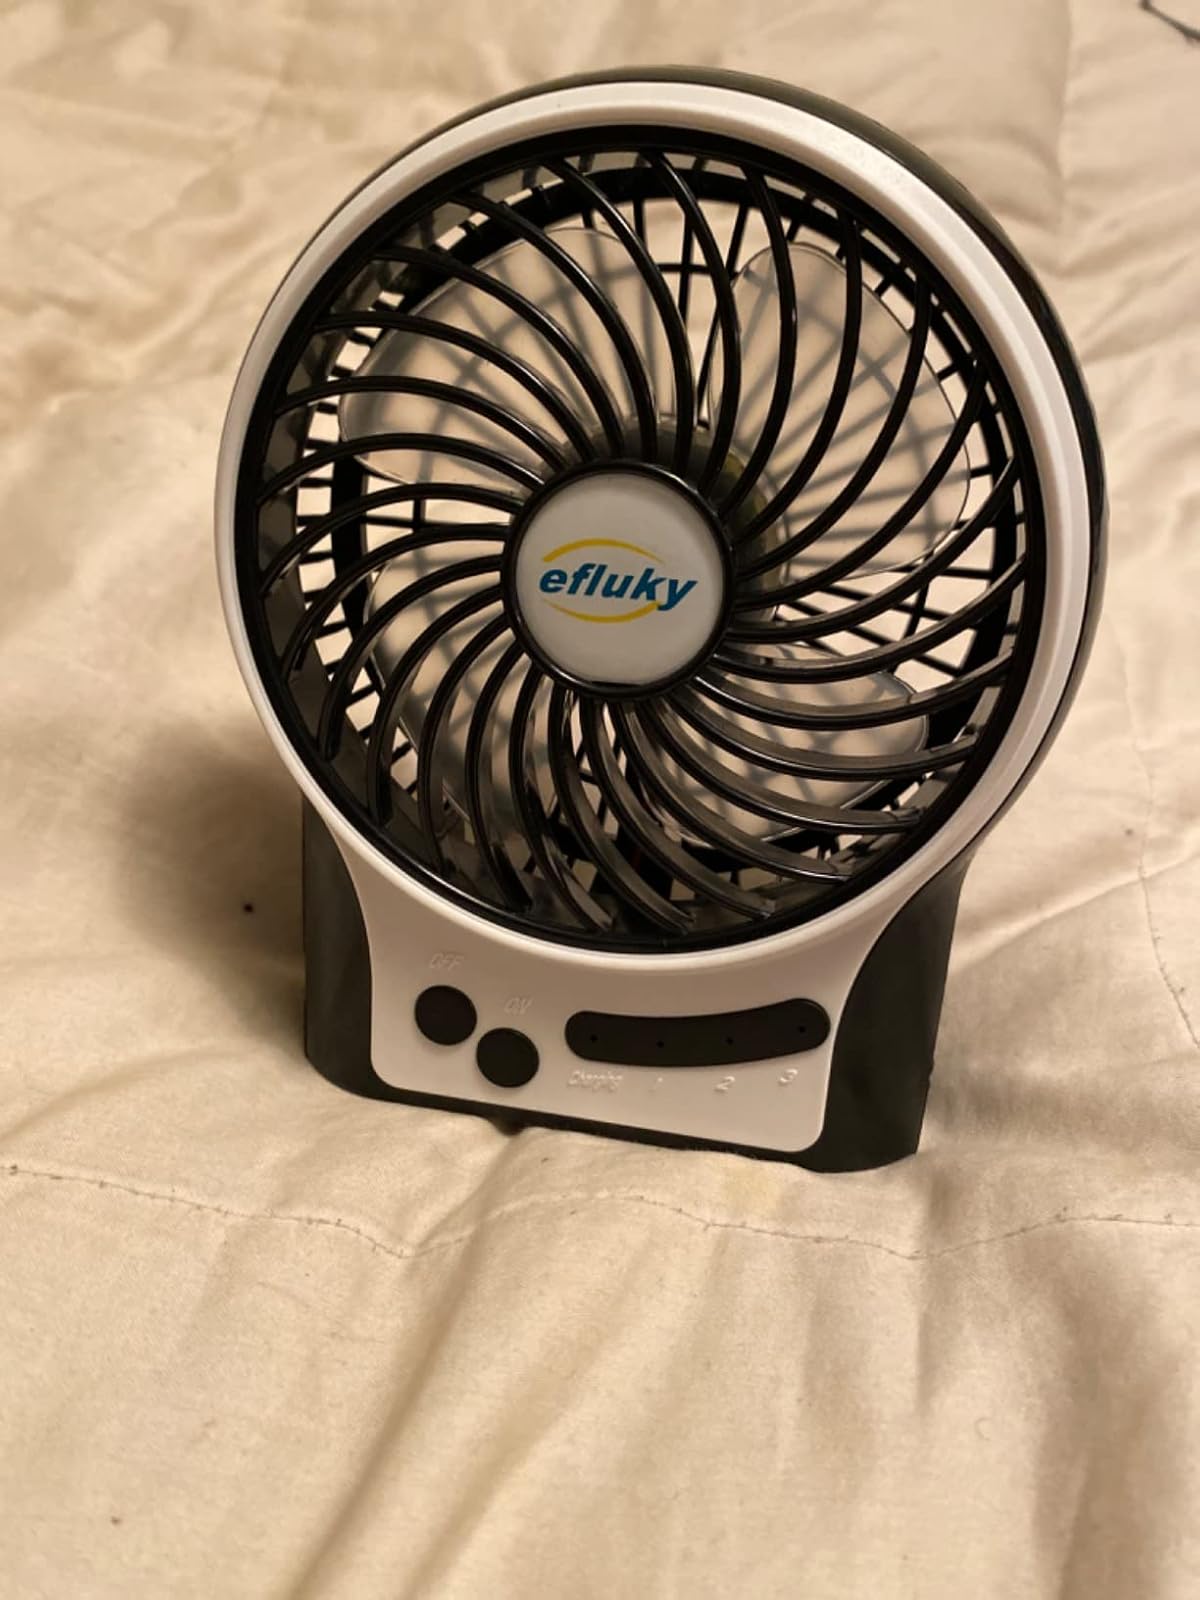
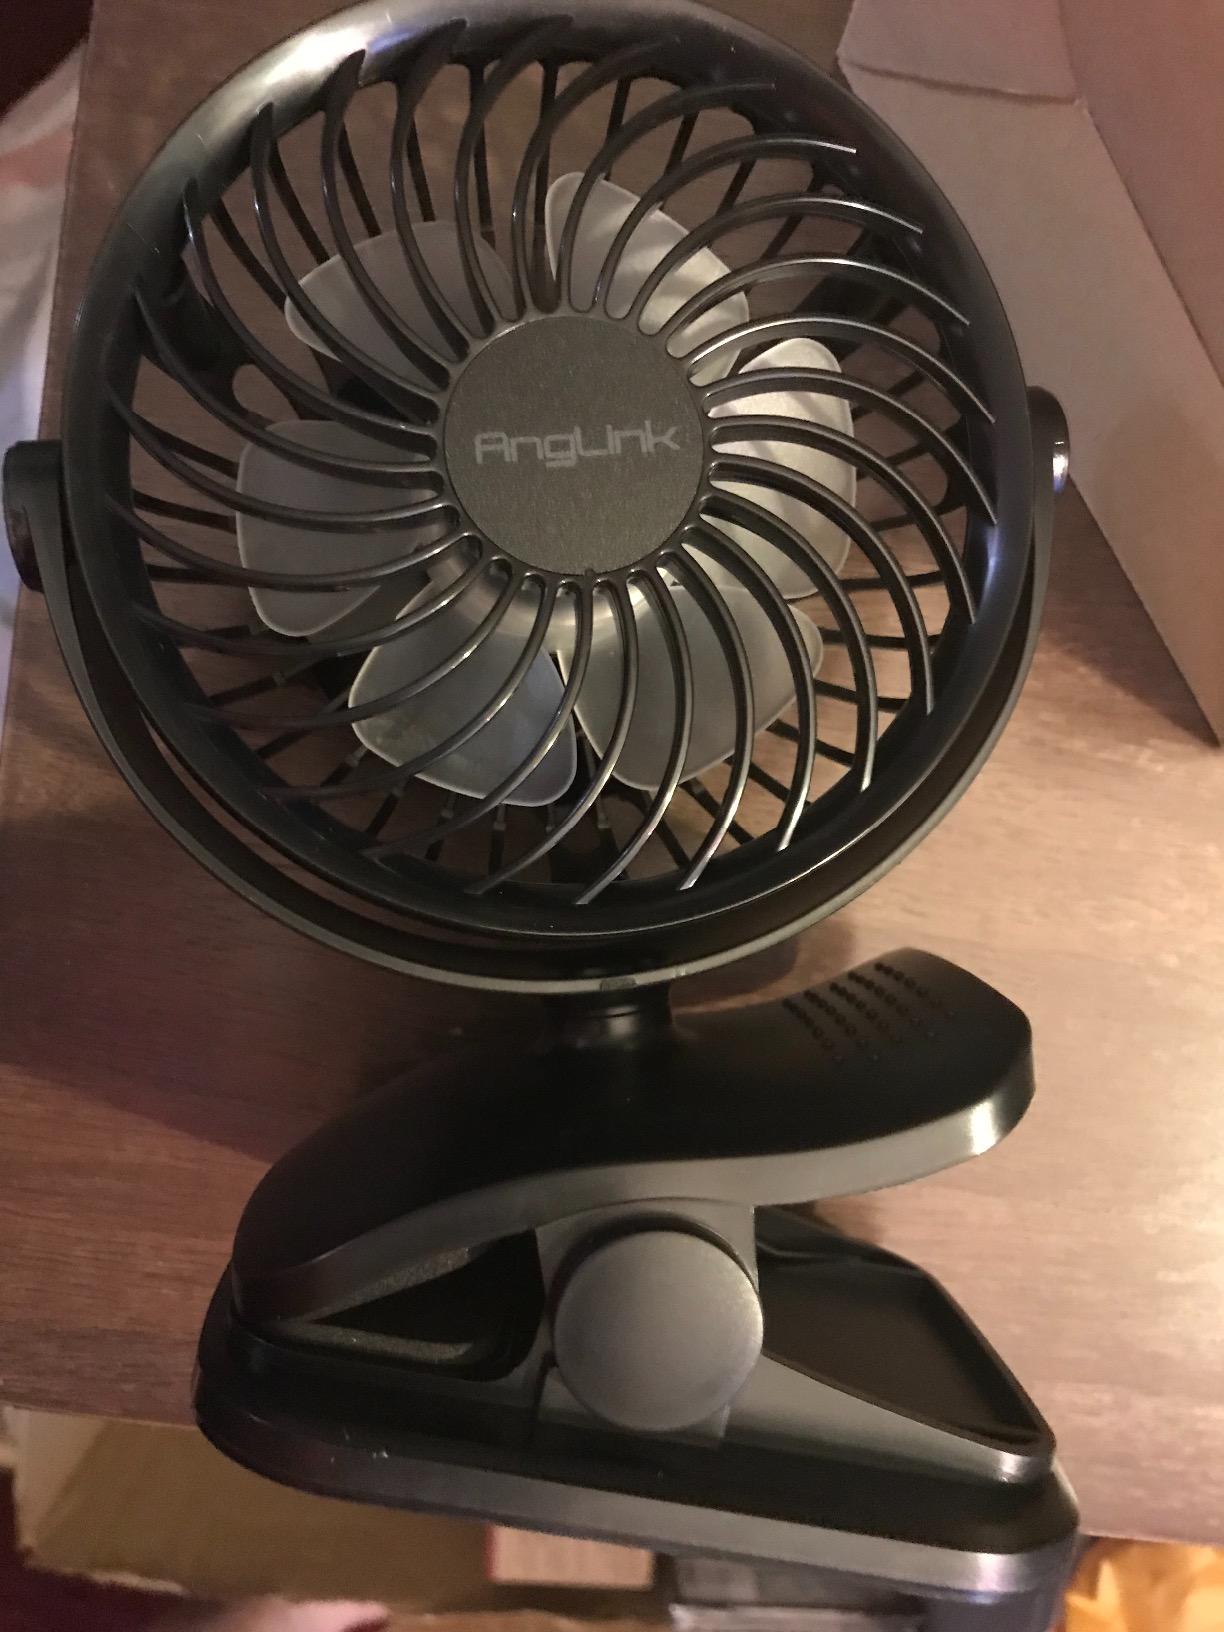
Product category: fan
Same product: no